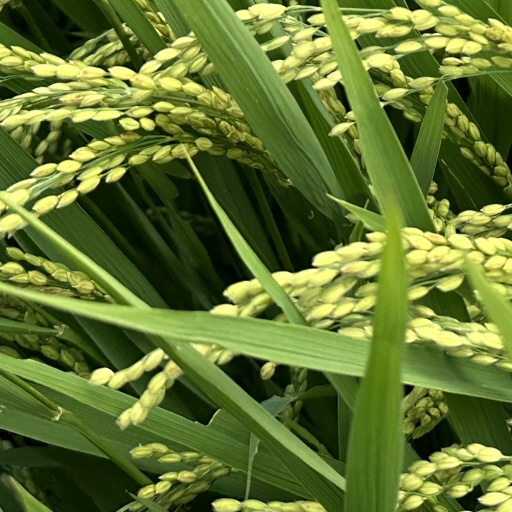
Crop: rice